University of Dillingen

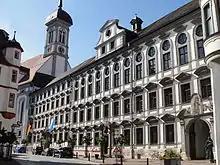
University of Dillingen

The University of Dillingen, at Dillingen an der Donau in southern Germany, existed from 1551 to 1803. It was located in Swabia, then a district of Bavaria.